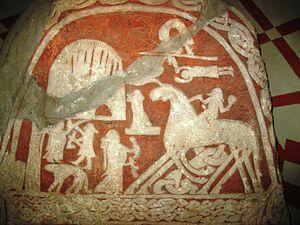
La pierre de Tjängvide est une pierre historiée découverte en 1844 dans la ferme de Tjängvide dans le Gotland, à présent exposée au musée historique de Stockholm. Il s'agit d'une pierre plate calcaire qui mesure 1,7 mètre de haut, 1,2 mètre de large et 0,3 mètre d'épaisseur. Elle est probablement d'origine païenne car elle ne comporte aucune trace d'élément chrétien. L'une des figures représentées sur cette pierre sert désormais de logo au musée historique de Stockholm.
Les Francs constituent un peuple germanique apparaissant sous la forme d'une confédération au moment des grandes invasions. Une partie d'entre eux joue un rôle central dans l'histoire de France, celle des Pays-Bas, celle de la Belgique, celle du Luxembourg et celle de l'Allemagne à compter de leur sédentarisation en Gaule romaine. Ils ont donné leur nom à la France et aux Français ainsi qu'à de nombreuses places et régions en Allemagne, les plus connus étant la ville Francfort-sur-le-Main et la région nord de Bavière, Franken, Franconie en français.